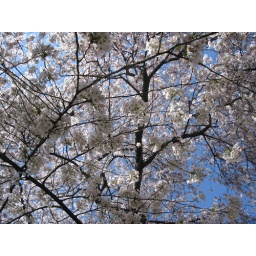
cherry blossoms in the blue sky